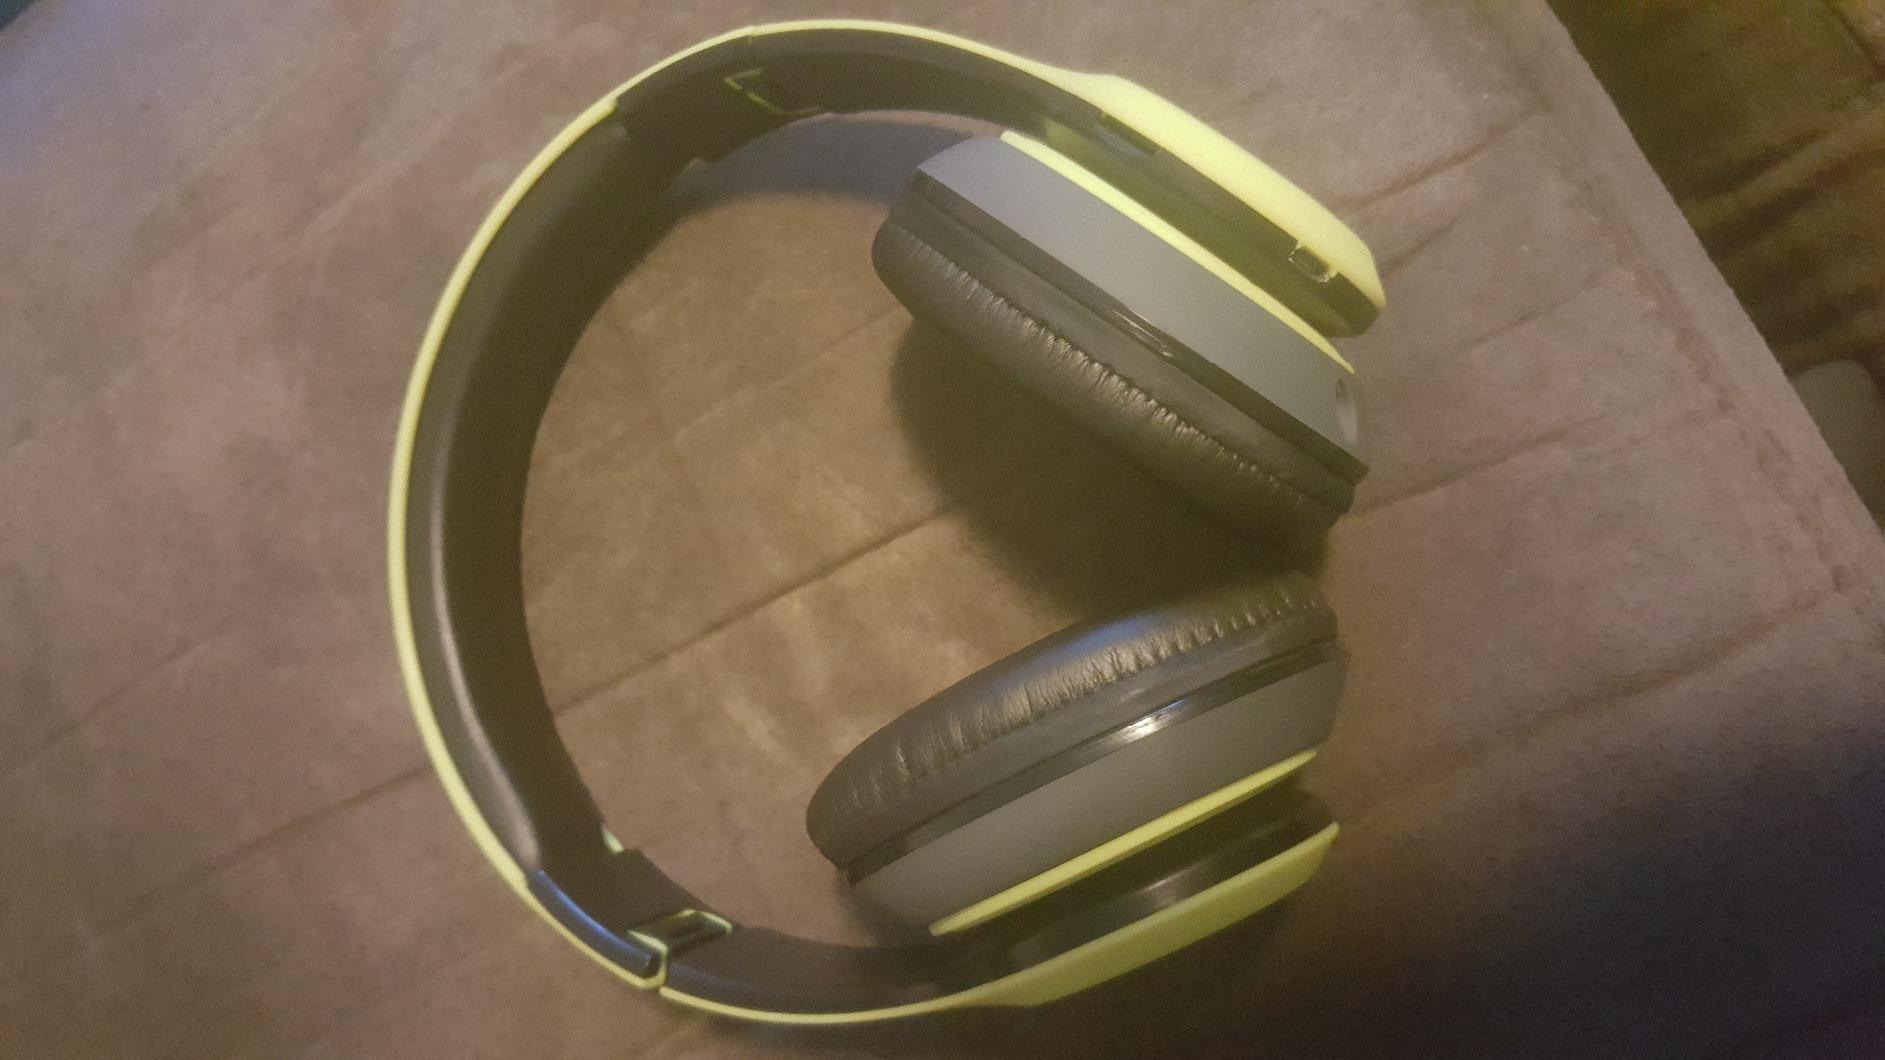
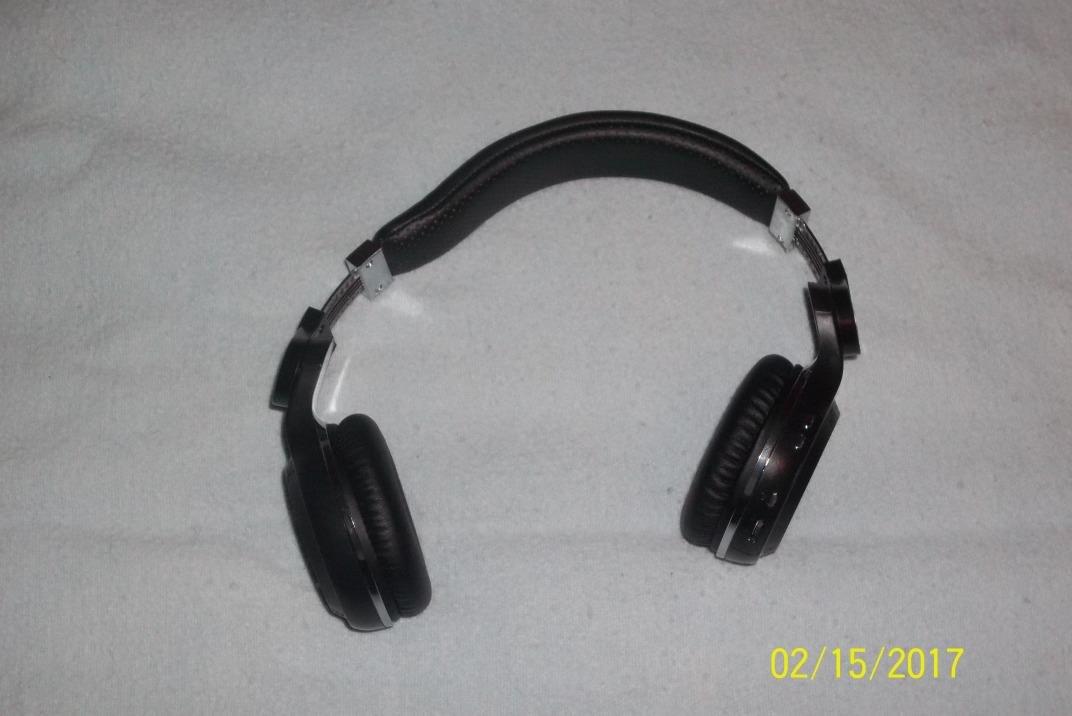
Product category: headphones
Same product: no